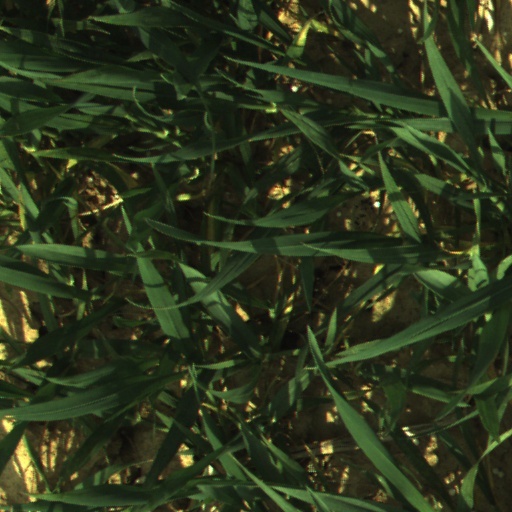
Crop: wheat